Josh Cunningham

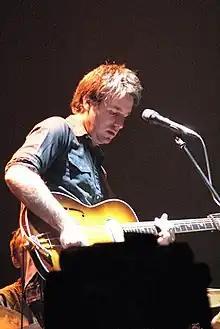
Josh Cunningham, The Waifs22 May 2007Perth, Western Australia.

Joshua Hayden Cunningham is an Australian guitarist, vocalist and songwriter who is one-third of folk rock band the Waifs. His involvement with the Waifs has resulted in a total of four Australian Recording Industry Association (ARIA) Award wins, all in 2003 for "Up All Night" and ten further nominations. Cunningham has released five studio albums with The Waifs and co-writes songs with fellow members Donna Simpson and Vikki Thorn, including "Lighthouse", which was nominated for ARIA Award for Single of the Year at the ARIA Music Awards of 2003.